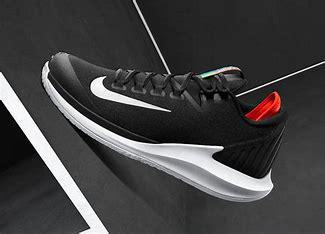
Brand: Nike
Model: Court Air Zoom Zero